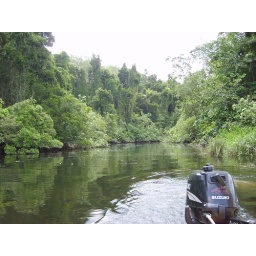
The daintree river by boat